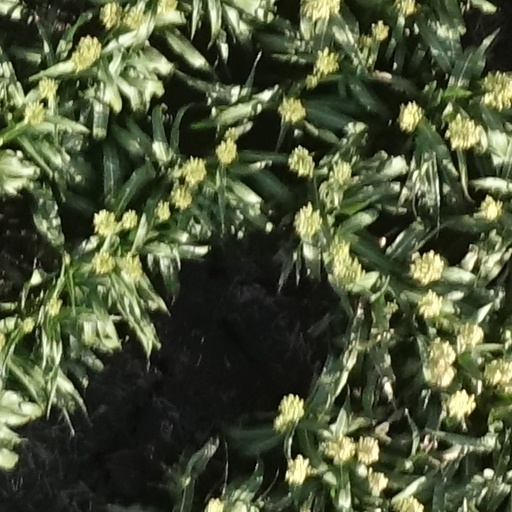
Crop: sorghum